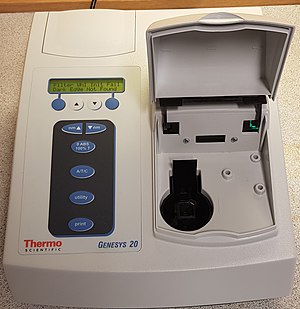
Spektrofotometri / Opbygning af et spektrofotometer
Et spektrofotometer
Spektrofotometri måles ved hvor meget lys der slippes igennem et bestemt stof ved en bestemt bølgelængde, monokromatisk lys.